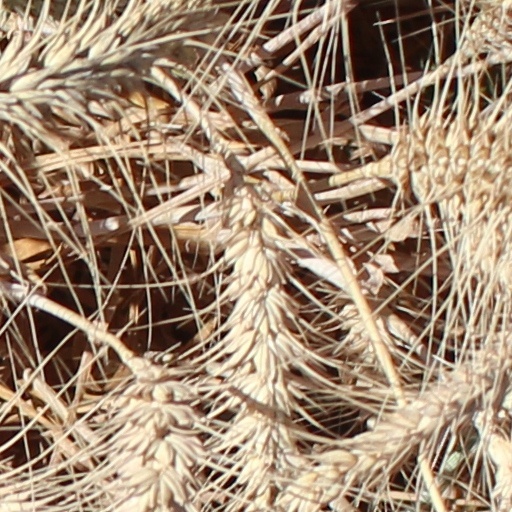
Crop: wheat